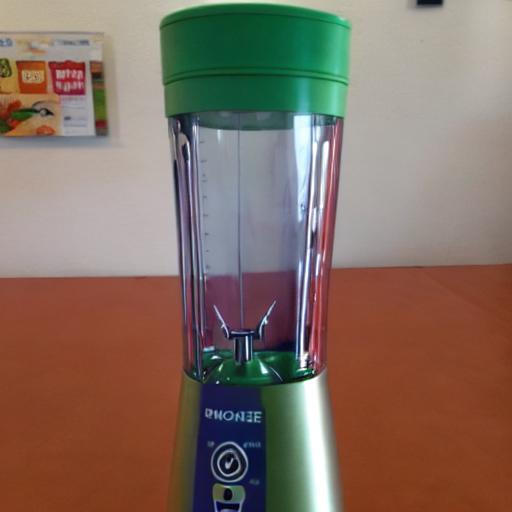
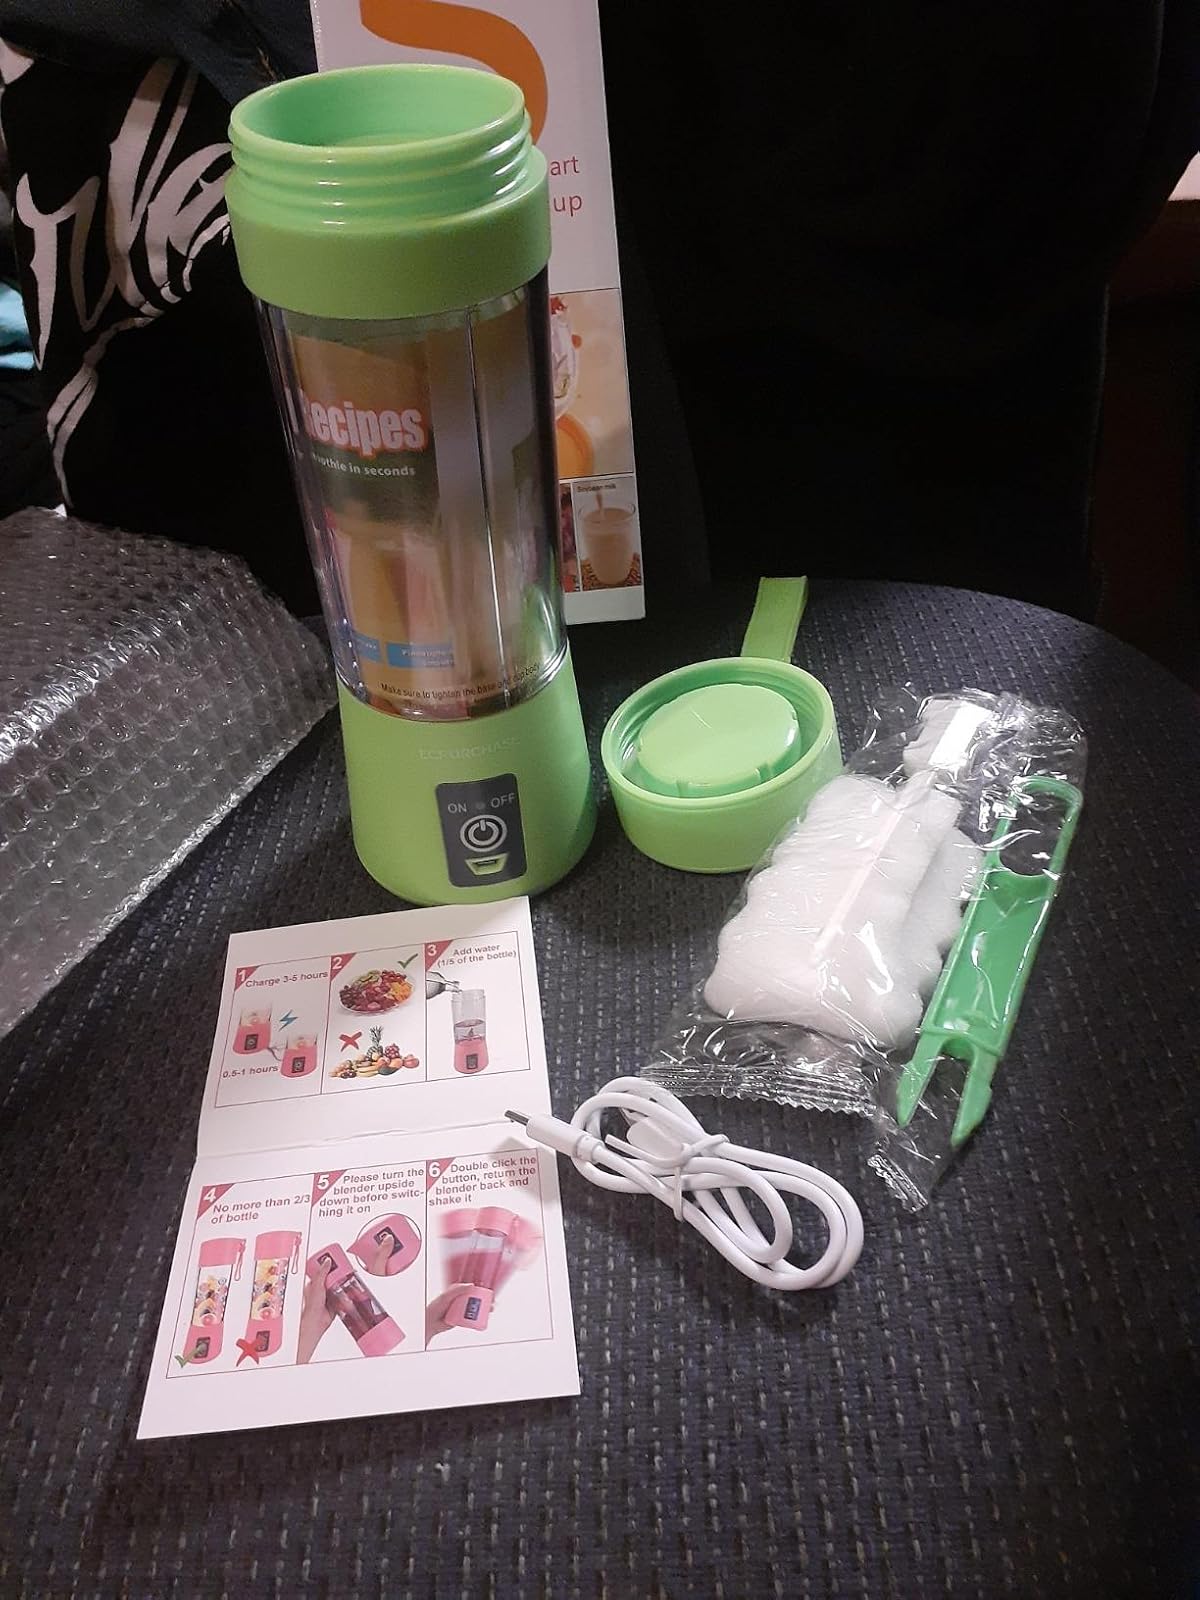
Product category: items_blender
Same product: no